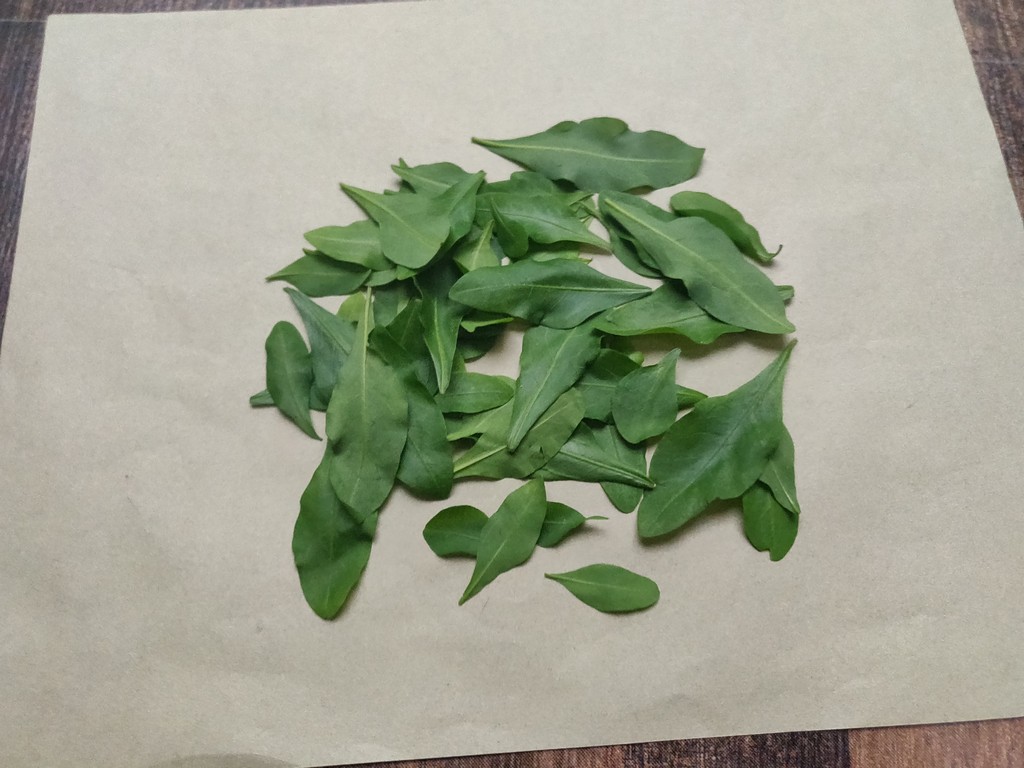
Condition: Healthy
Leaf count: multiple
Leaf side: unknown